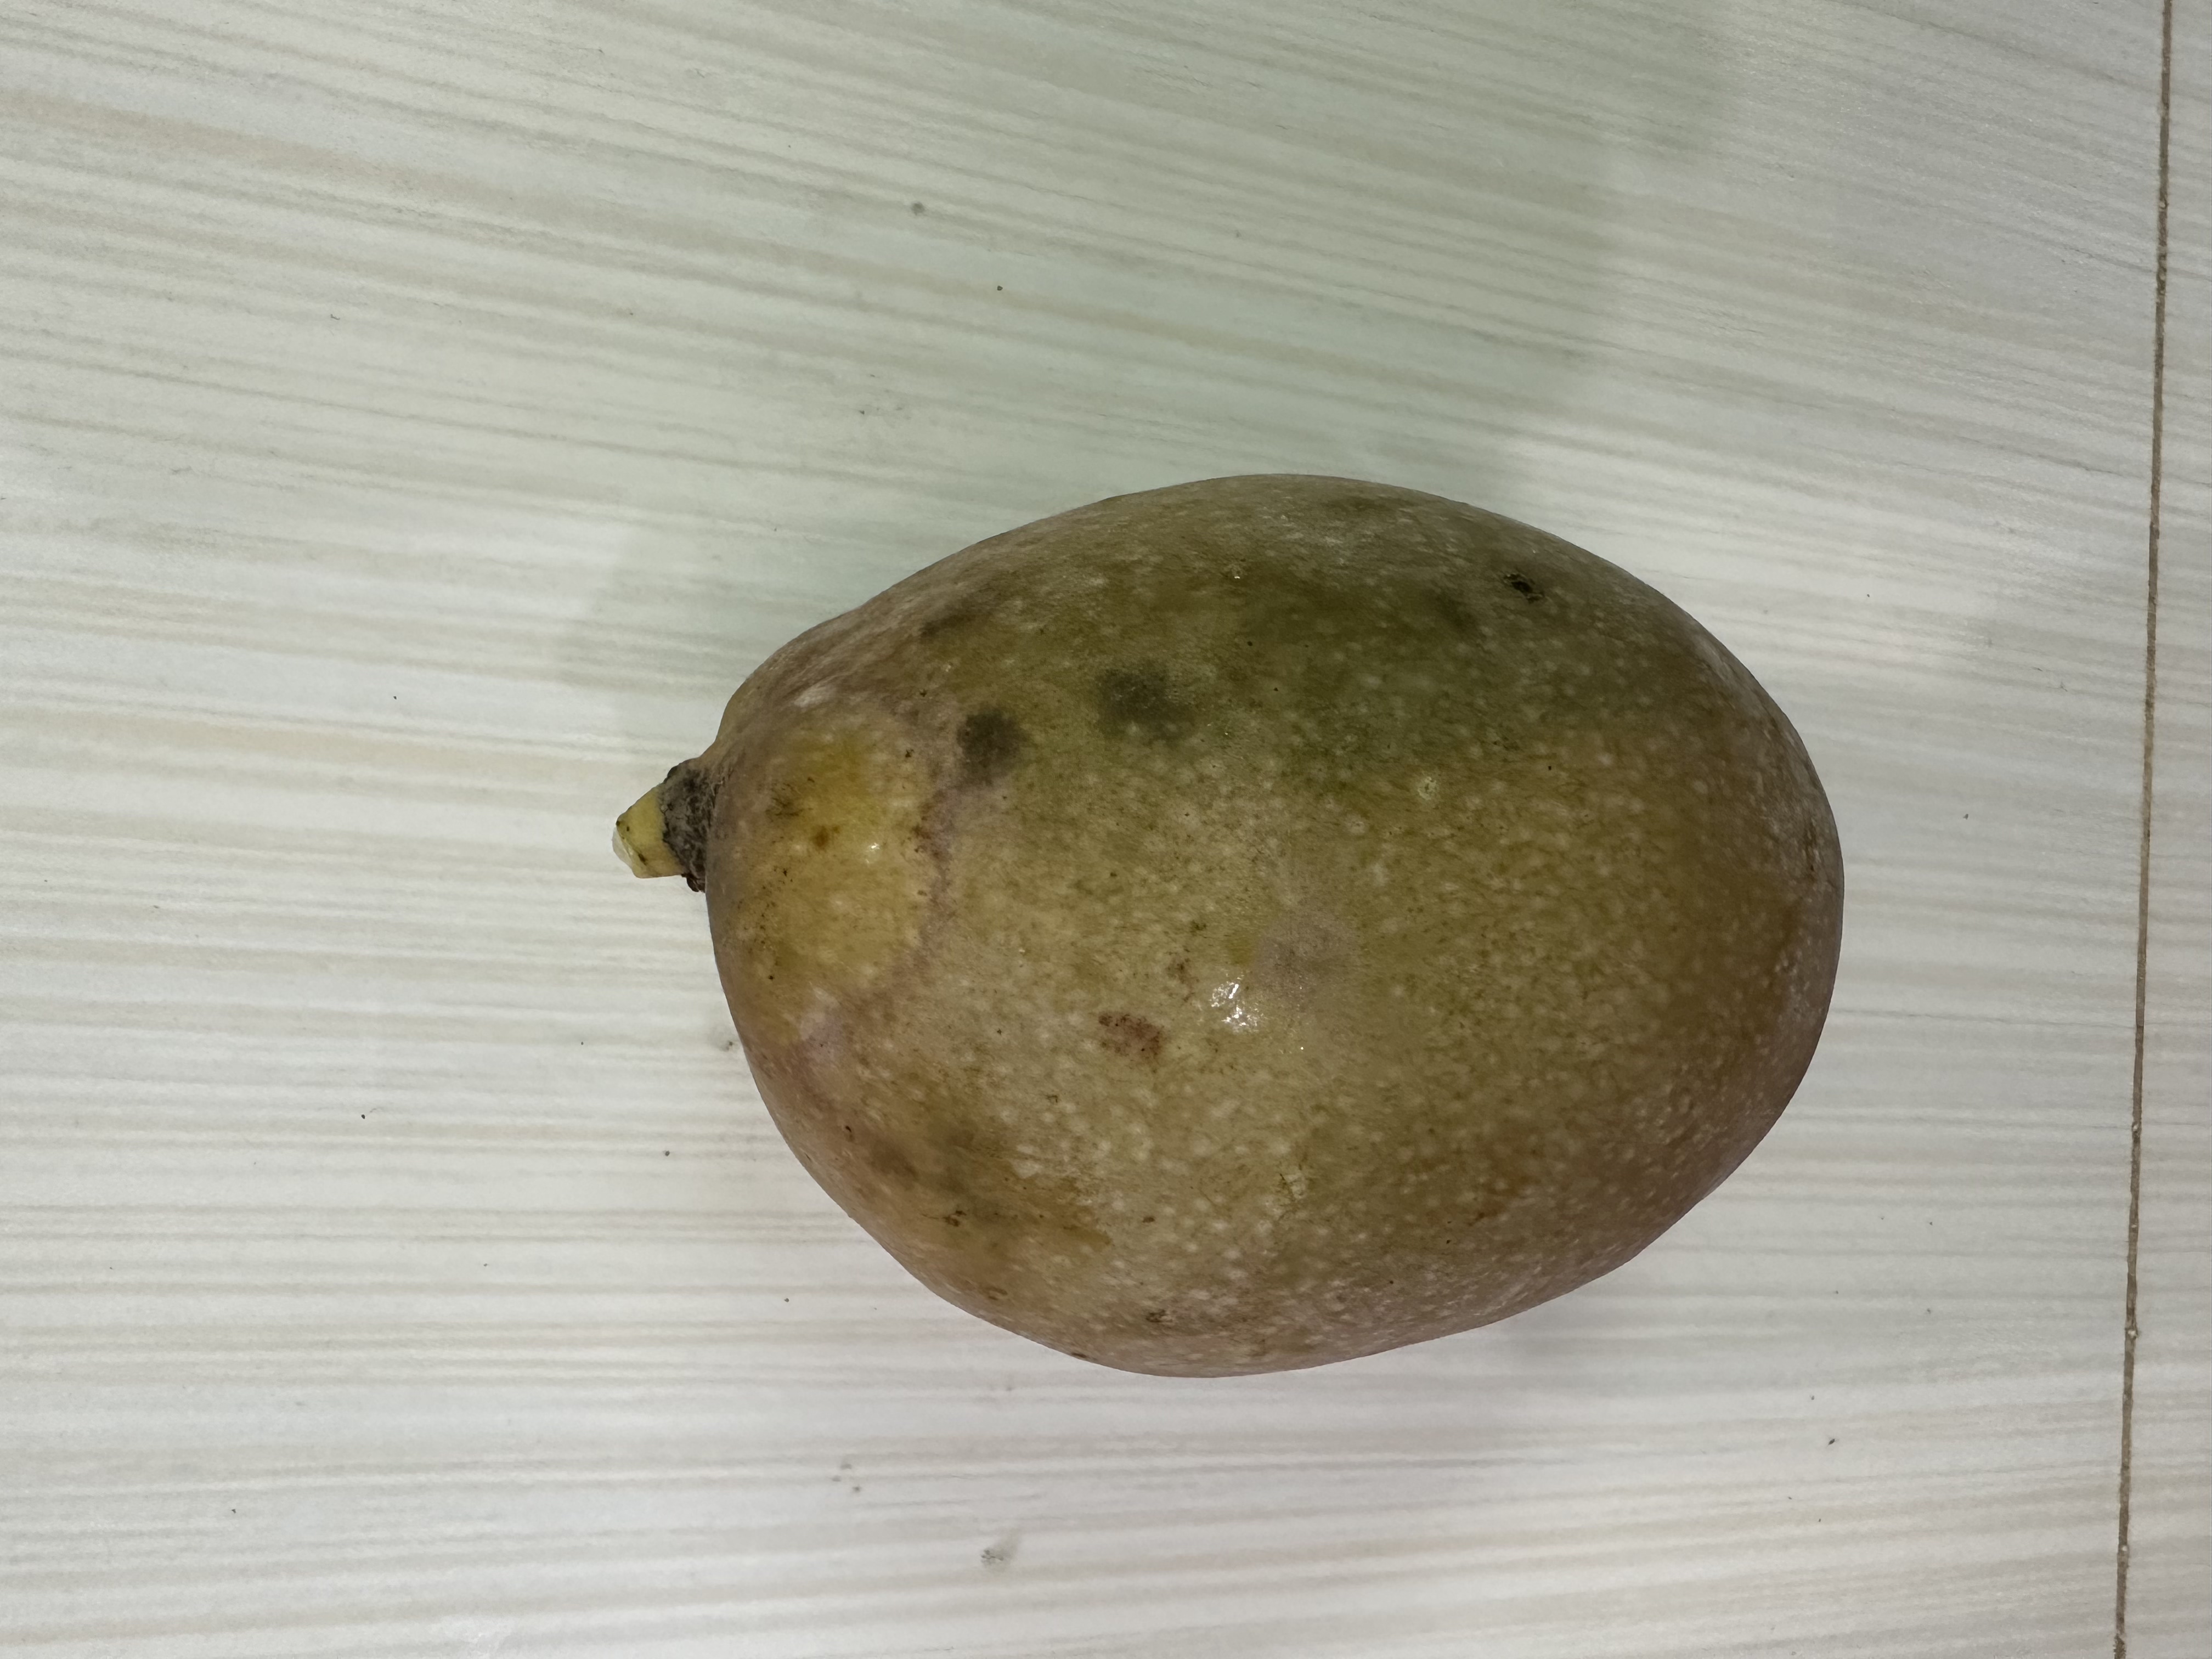
Mango variety: Bari-7